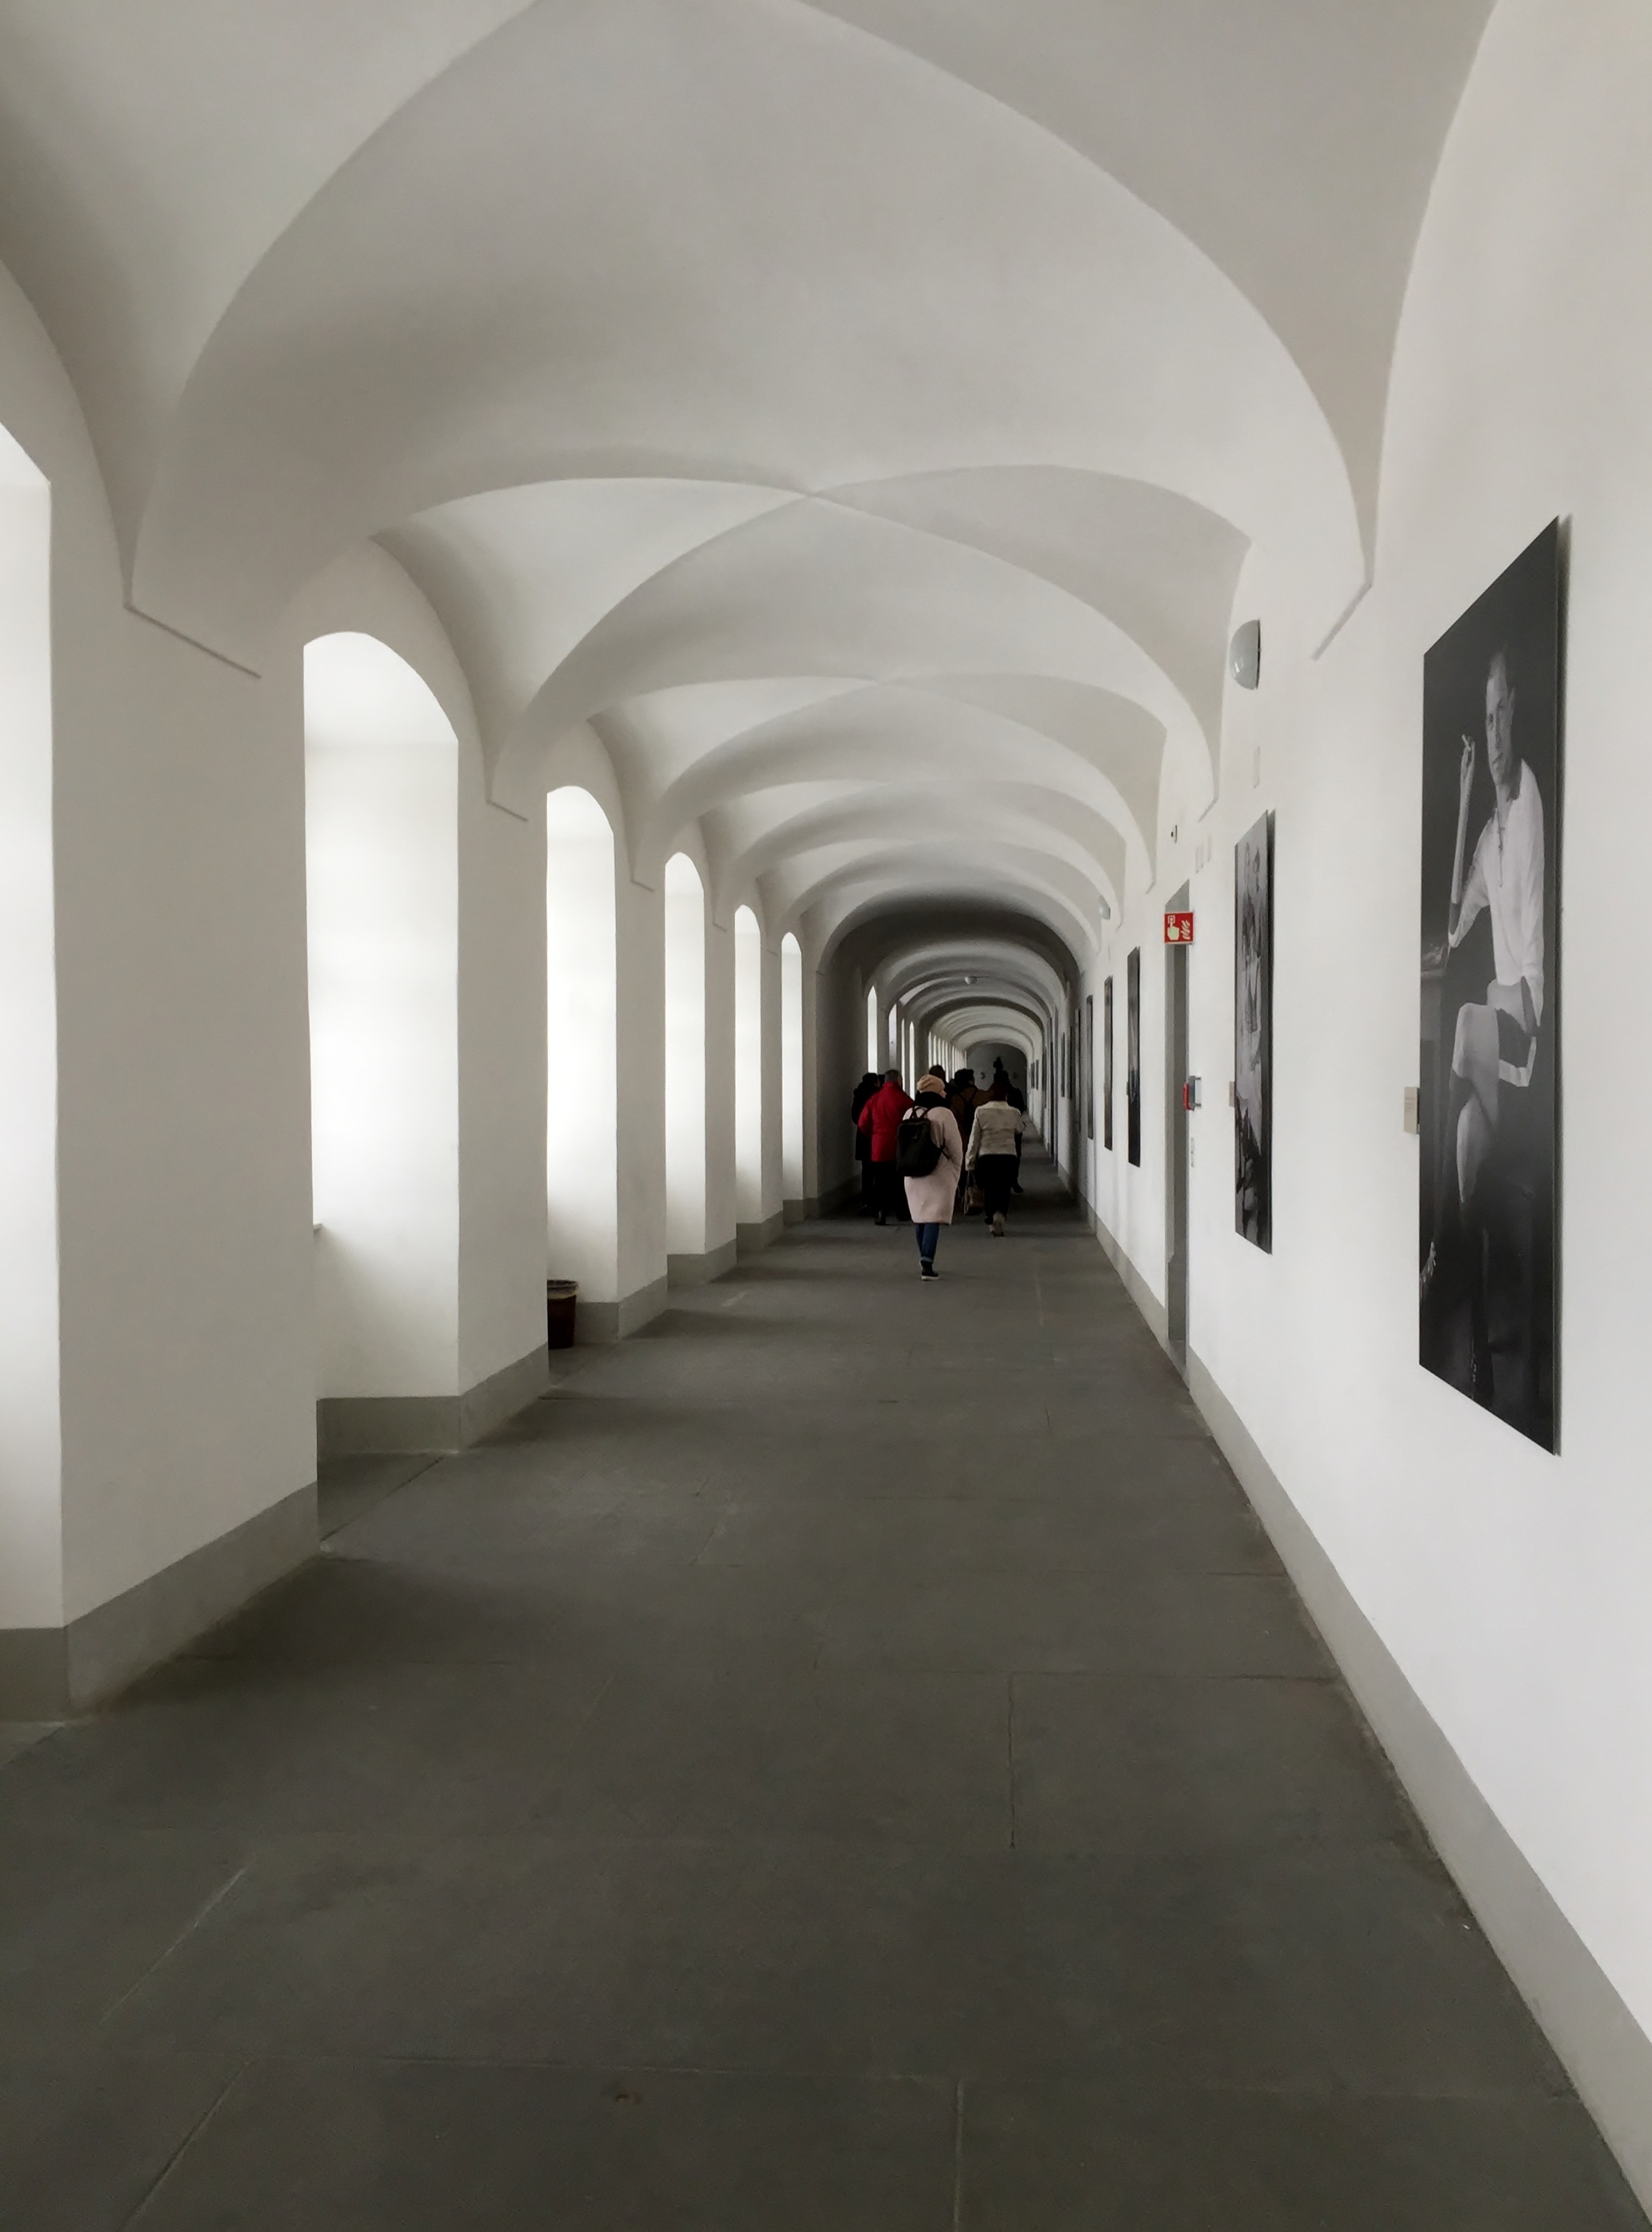
architecture, floor, building, subway, arch, hall, blanket, interior design, metro station, monastery, symmetry, school, abbey, images, tourist attraction, arcades, art gallery, high school, canton of schwyz, einsiedeln